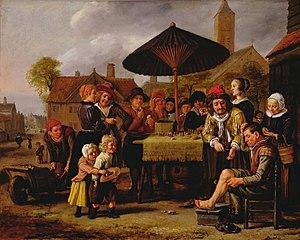
Le Freimarkt de Brême est une foire allemande qui a lieu chaque année dans la ville de Brême dans le Nord de l'Allemagne. Cette fête populaire a lieu depuis 1035 et est ainsi l'une des plus anciennes d'Allemagne. Avec plus de quatre millions de visiteurs chaque année sur 17 jours et plus de 300 forains, c'est le plus grand évènement de ce type en Allemagne du Nord.